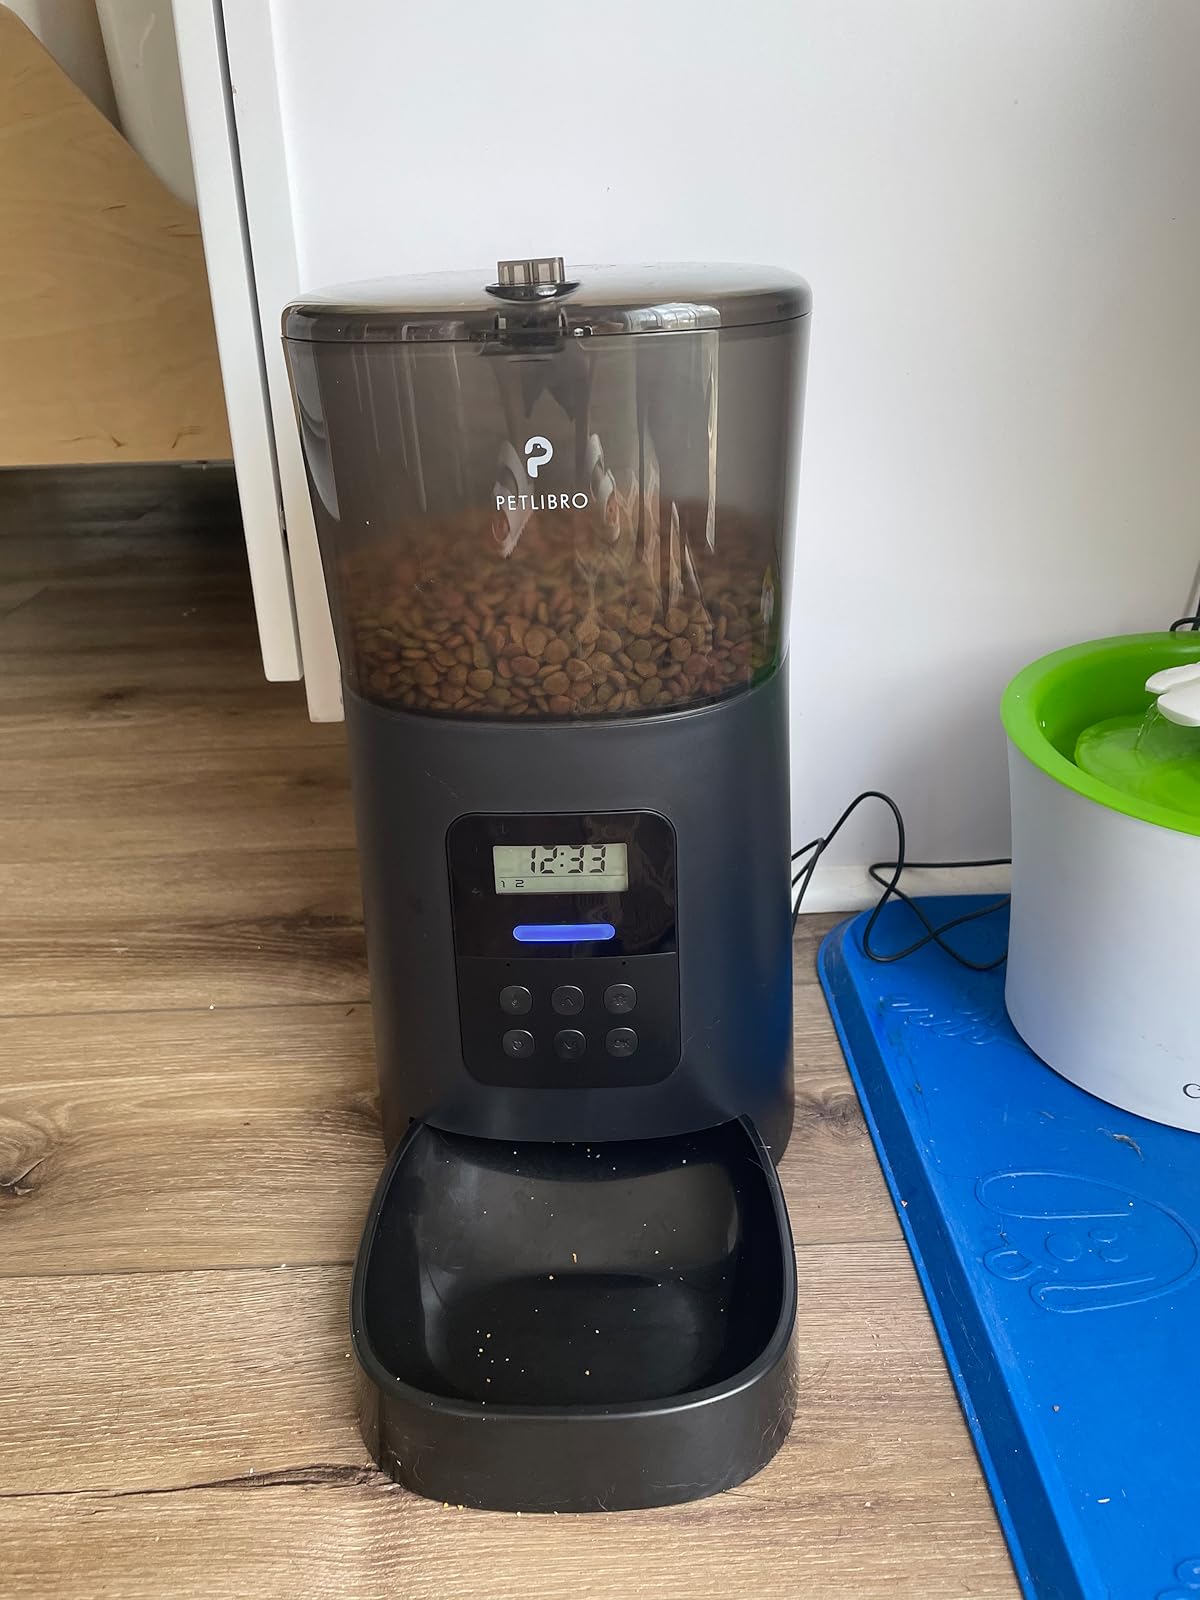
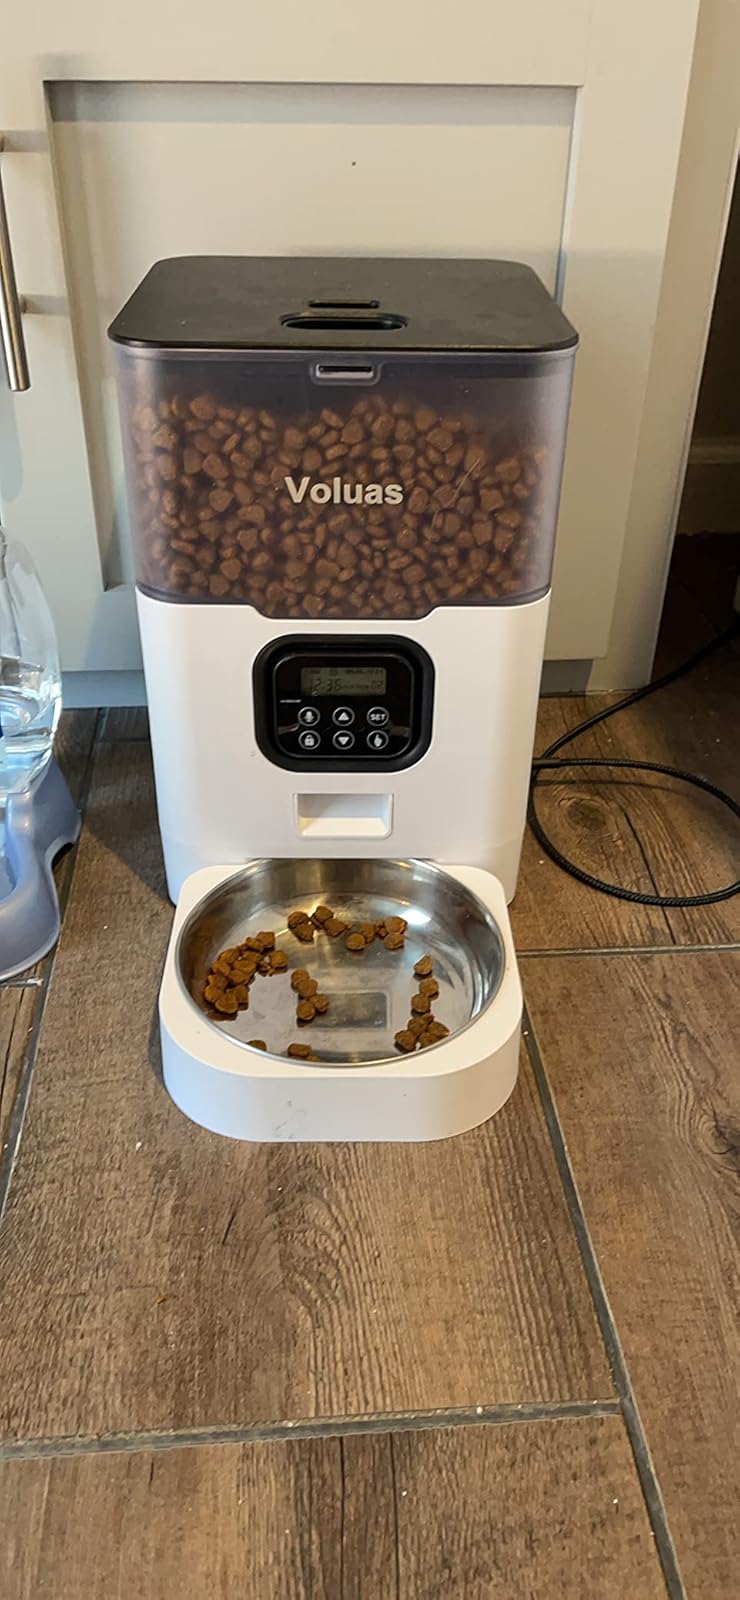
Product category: items_feeder
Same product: no